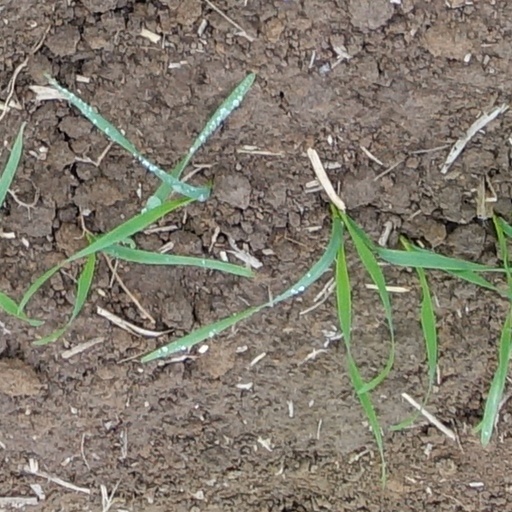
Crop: wheat